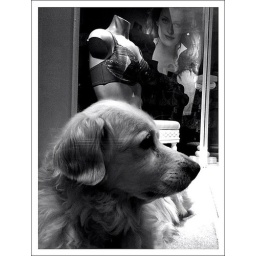
This little puppy was hanging out in the display window of a lingerie shop in downtown Royal Oak, MI.